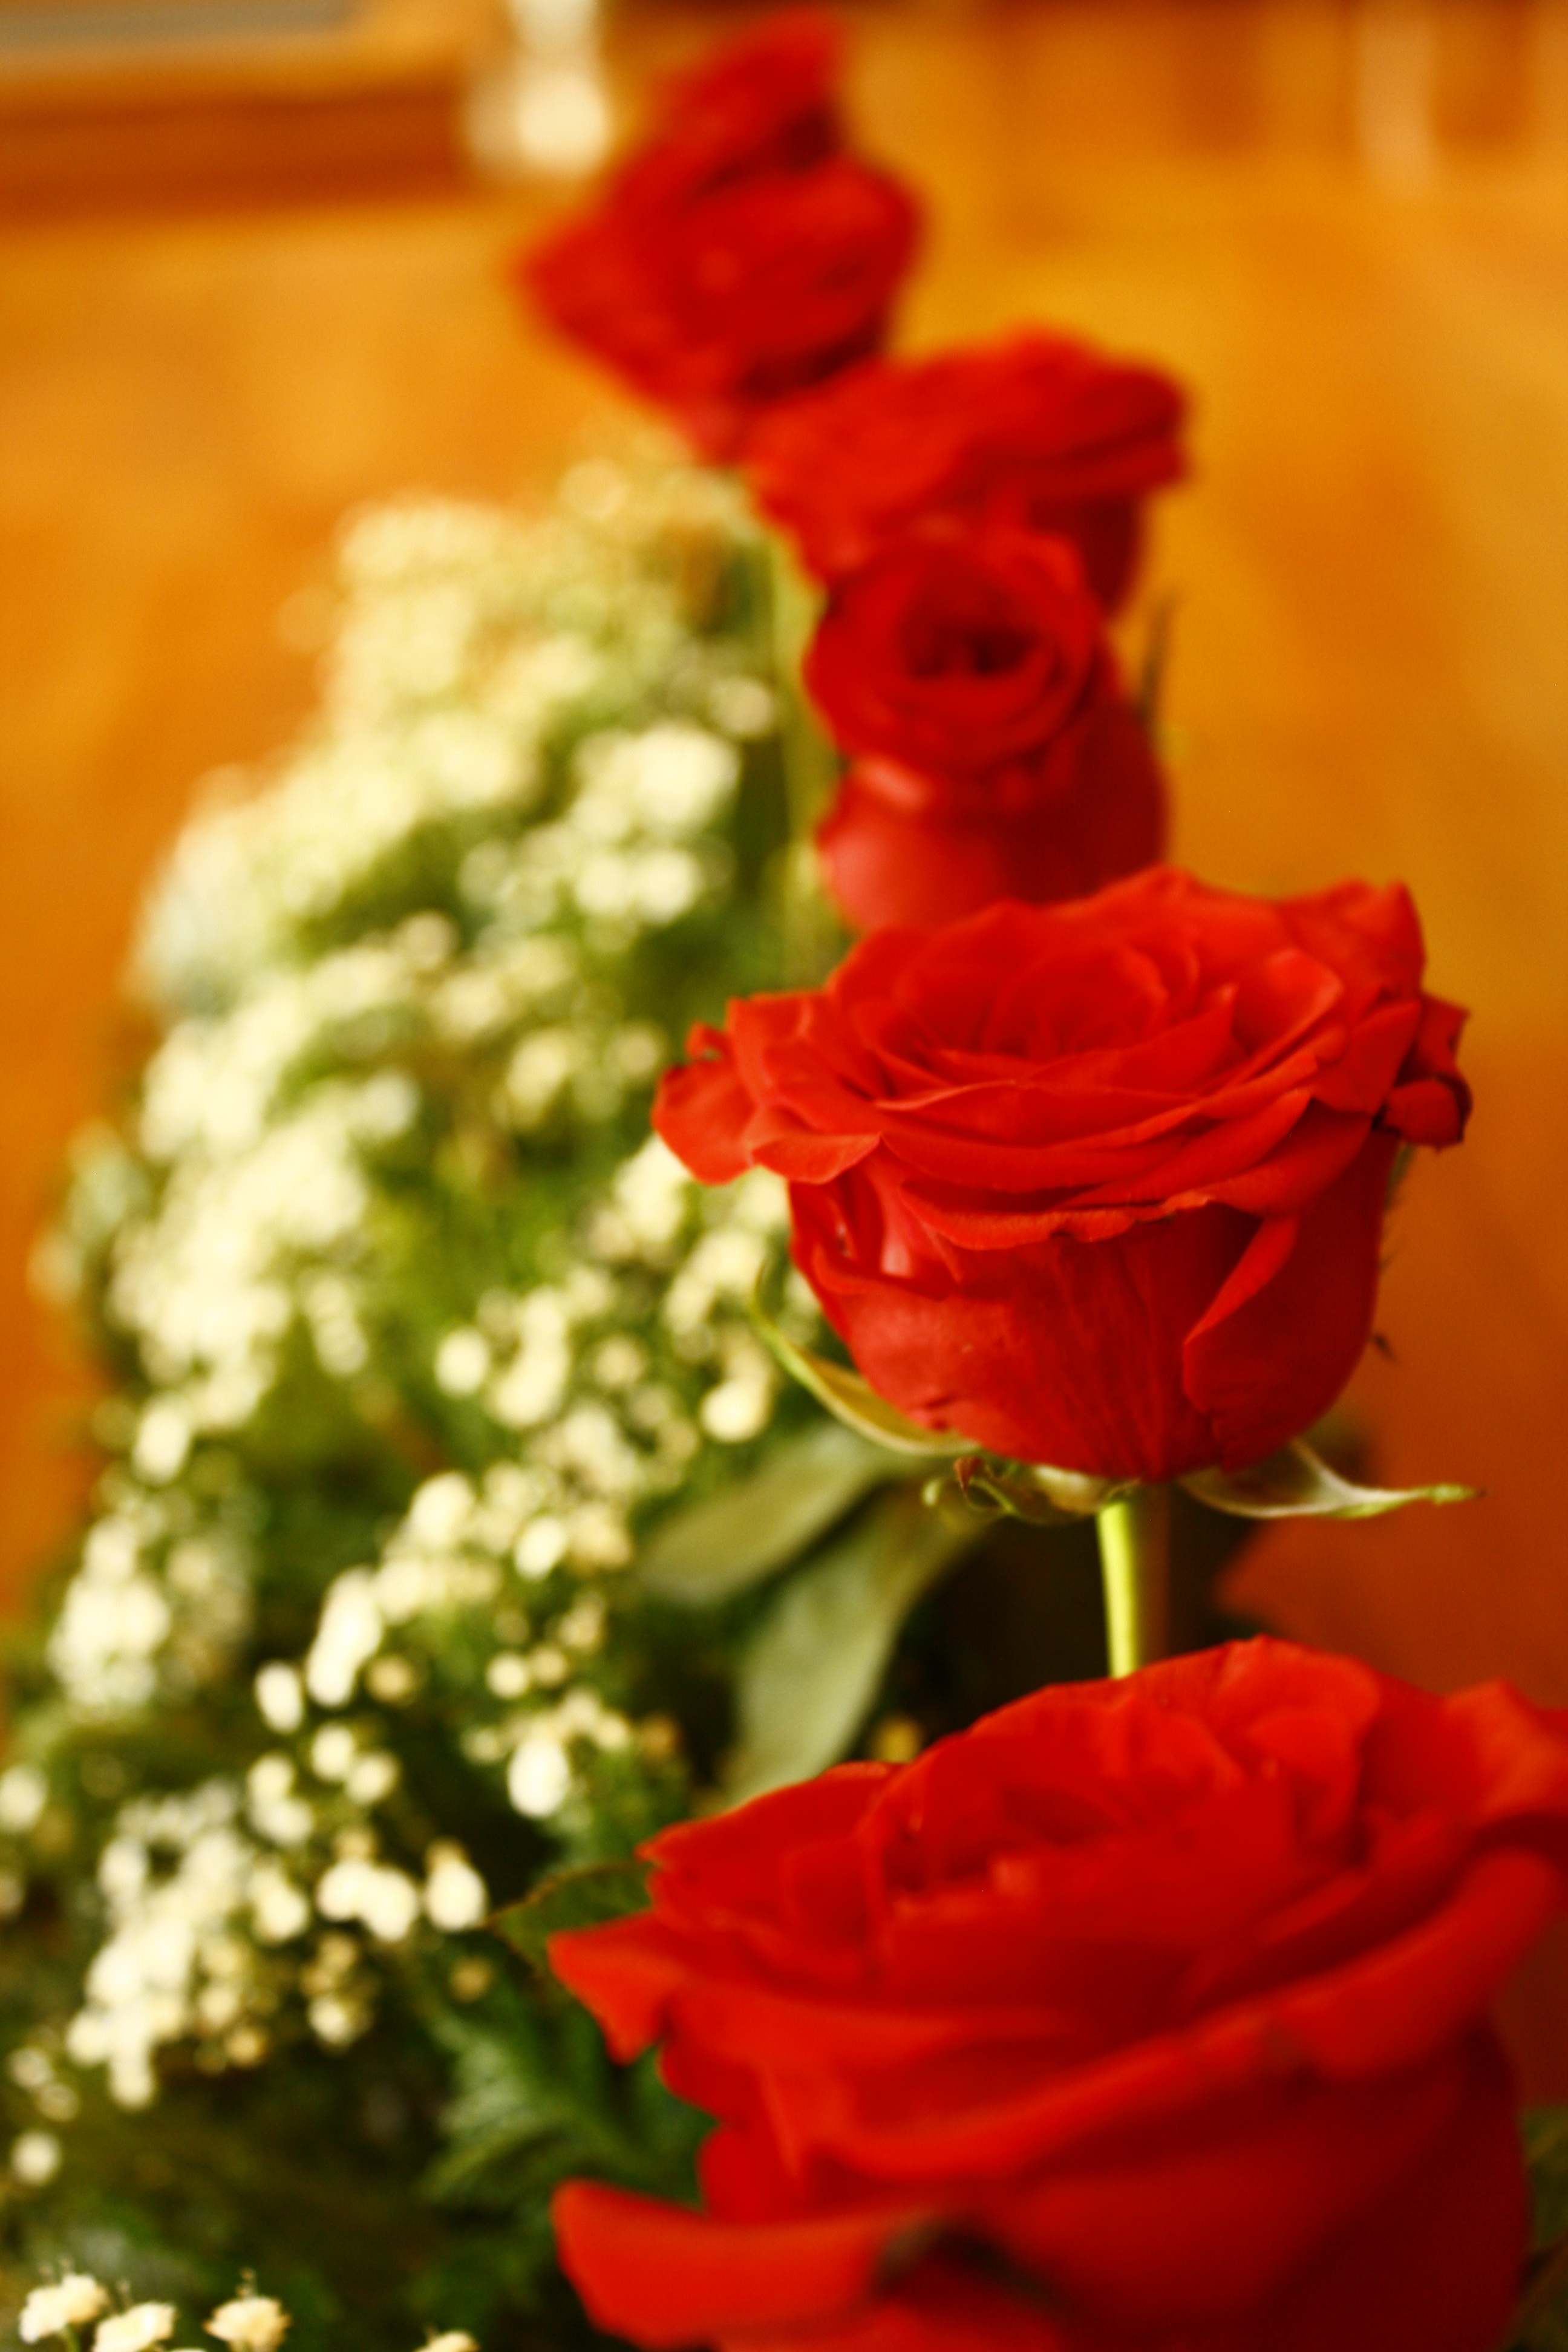
nature, plant, flower, petal, rose, red, church, wedding, flowers, roses, rosa, trim, floristry, mass, macro photography, flowering plant, garden roses, rose family, red roses, flower bouquet, floral design, land plant, flower arranging